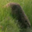
Label: beaver